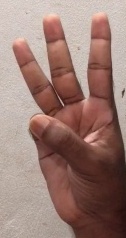
ASL sign: 6